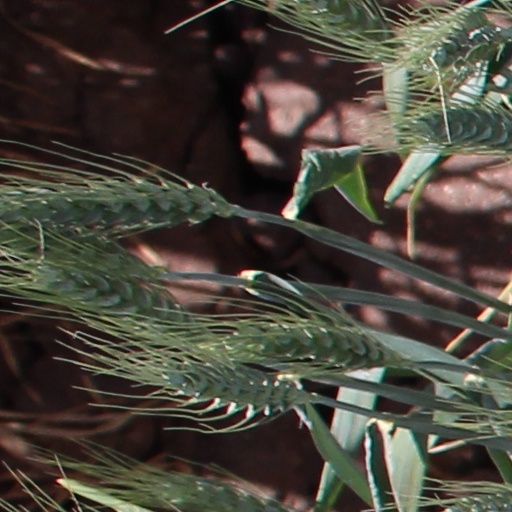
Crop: wheat